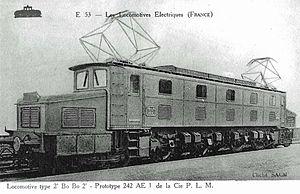
La 242 AE 1 est une ancienne locomotive électrique du PLM, devenue 2BB2 3201 lors de sa renumérotation SNCF.